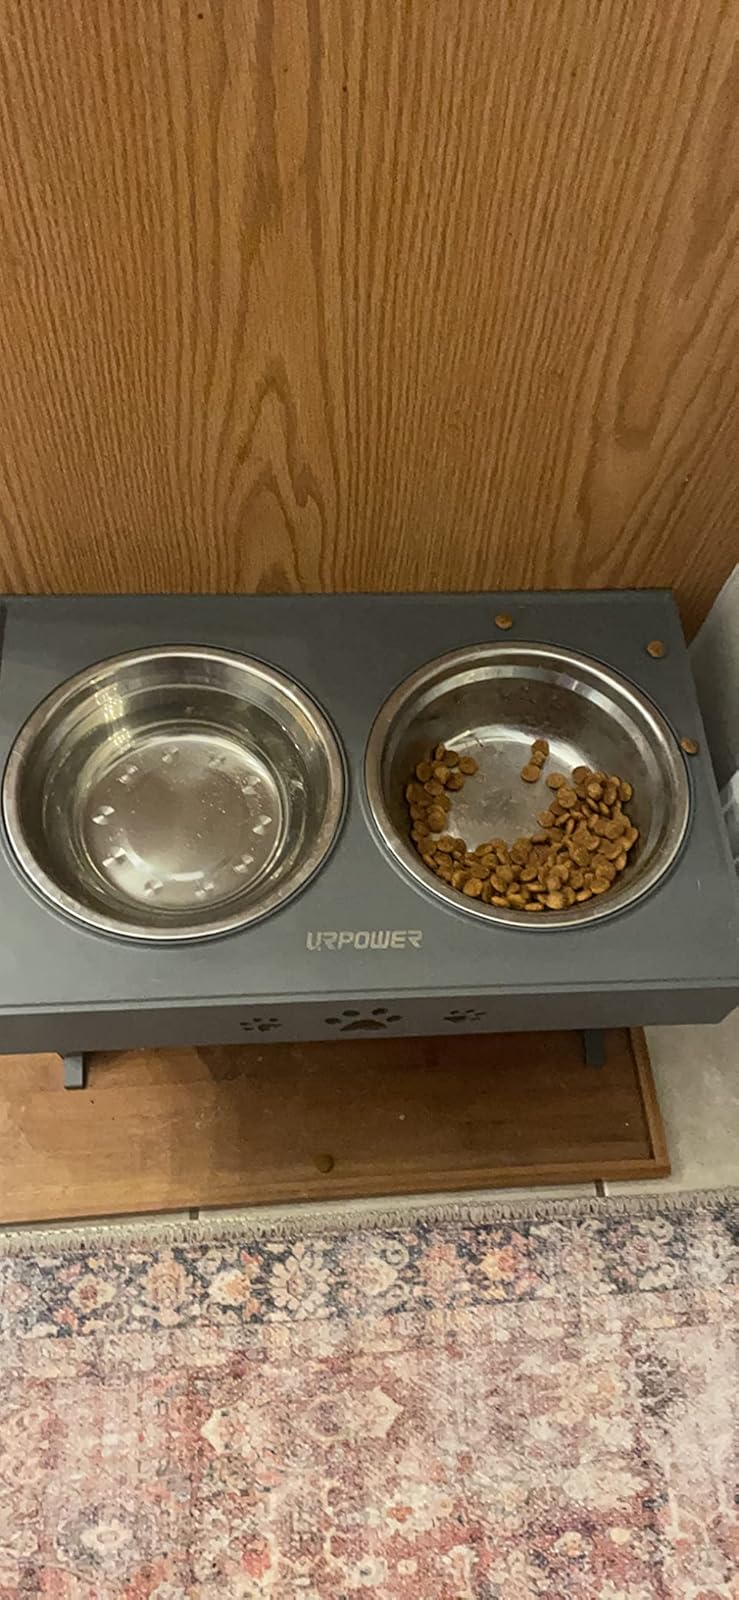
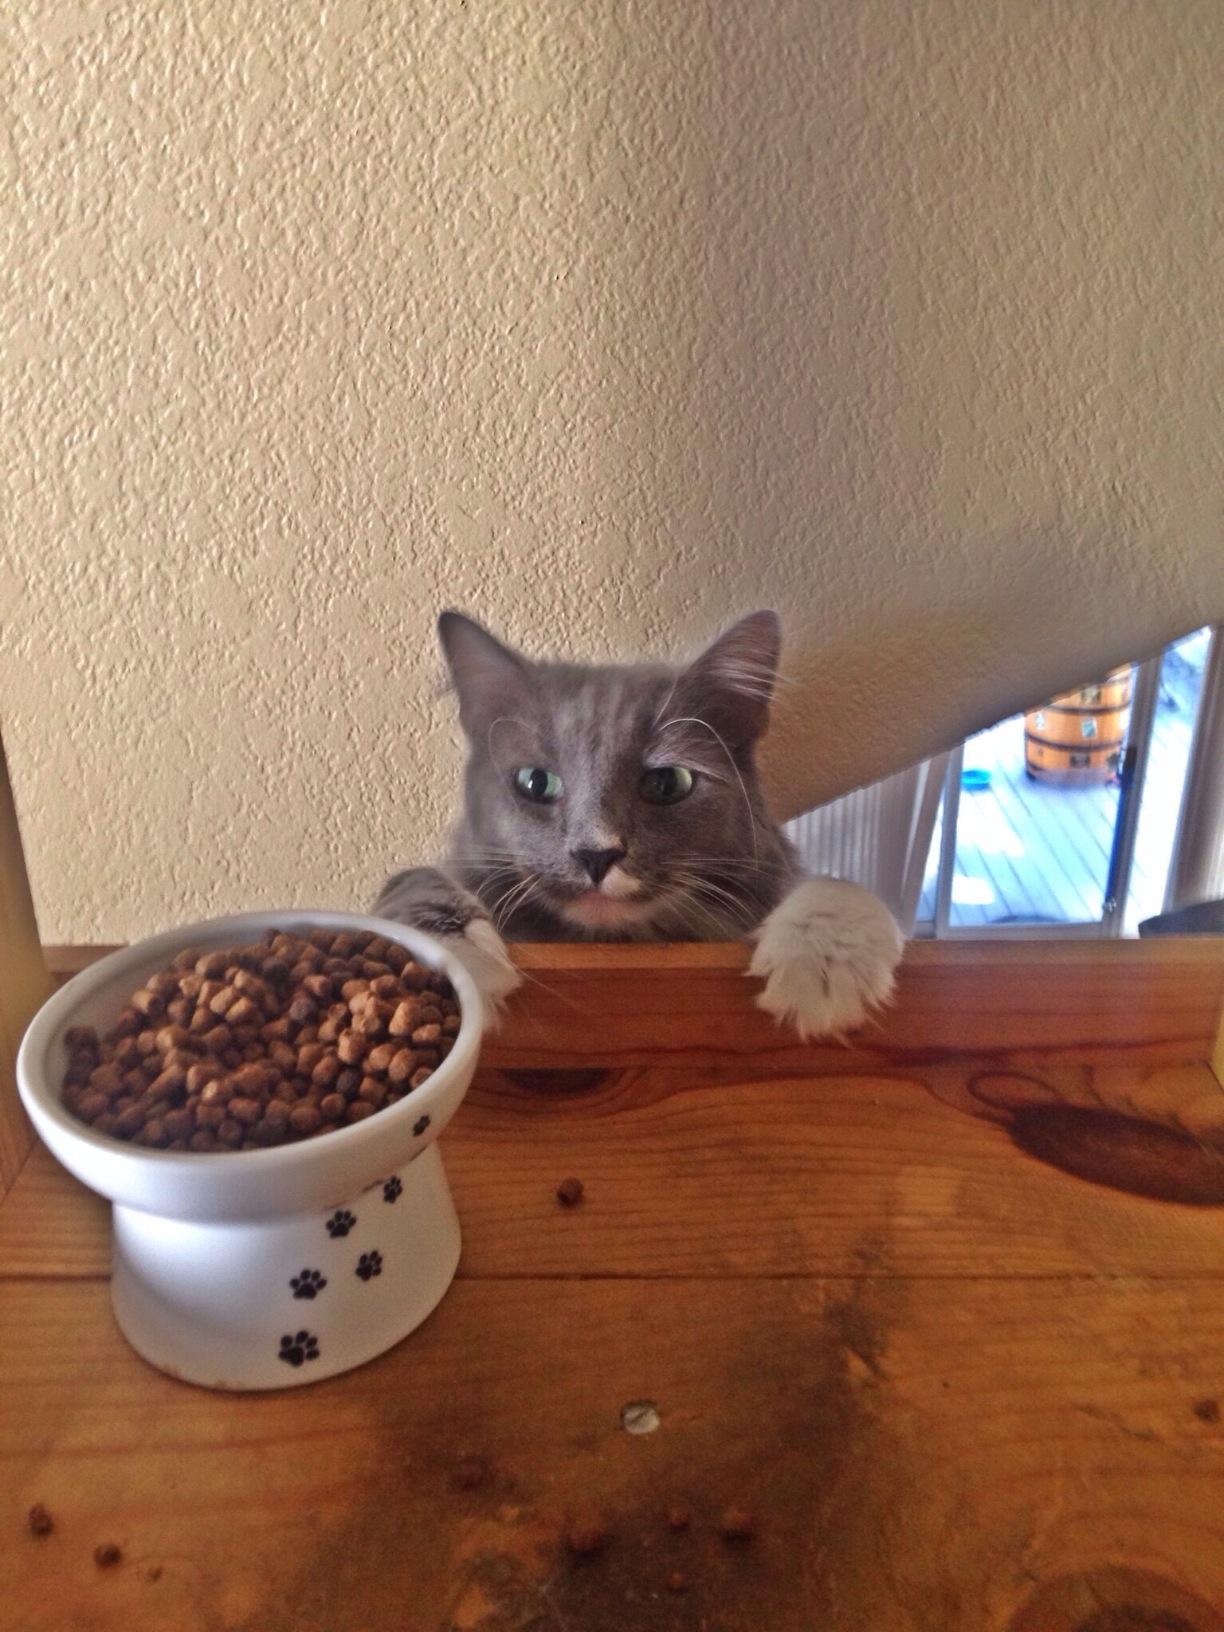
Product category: items_bowl
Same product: no